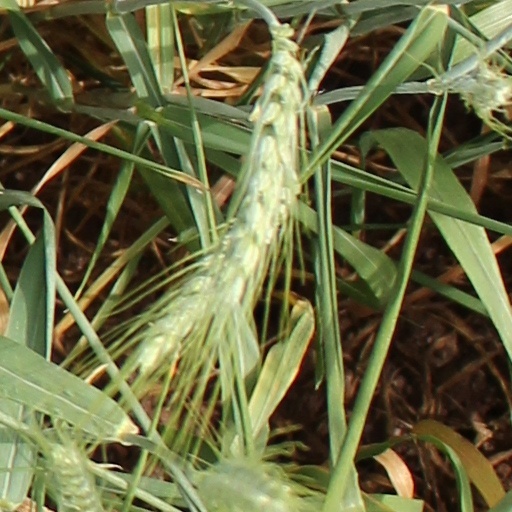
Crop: wheat